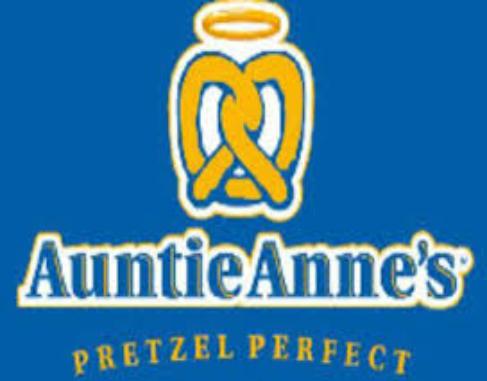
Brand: Auntie Anne's-2
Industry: Food